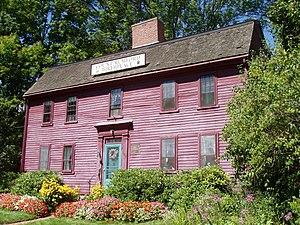
Le Massachusetts est un état des États-Unis dont la population compte près de 6,3 millions d'habitants. La capitale et la métropole de l'État est Boston. L’État fait partie de la région de la Nouvelle-Angleterre.